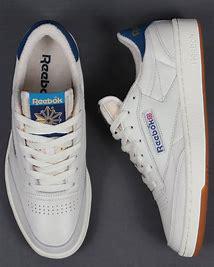
Brand: Reebok
Model: Club C